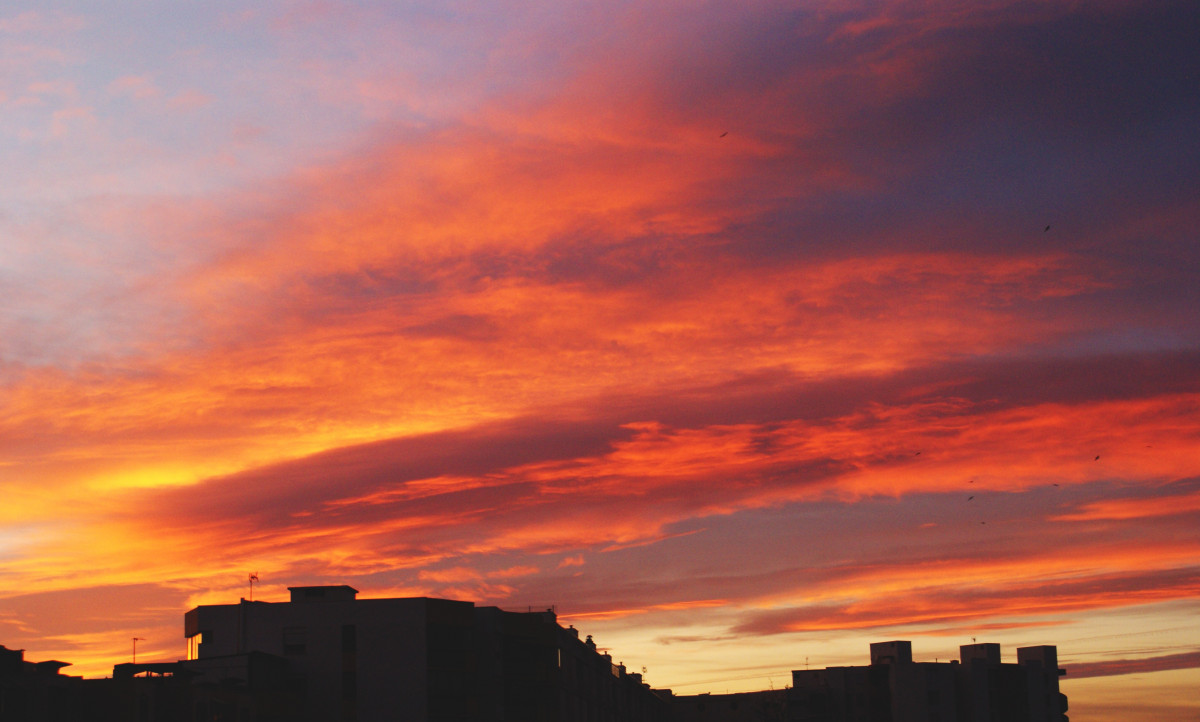
Tags: cloud, sun, sunrise, sunset, skyline, sunlight, dawn, atmosphere, dusk, evening, afterglow